Ashley Williams (footballer)

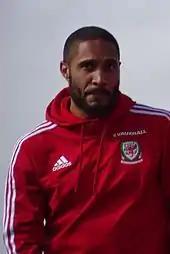
Williams during Wales' post-Euro 2016 homecoming party

On 10 August 2016, Williams joined Everton on a three-year contract for a £12 million transfer fee. He made his debut ten days later as a substitute in a 2–1 win against West Bromwich Albion at The Hawthorns, and three days after that, made his first start for Everton in a 4–0 EFL Cup win at home to Yeovil Town. Williams scored his first Everton goal with an 86th-minute header to secure a 2–1 win over Arsenal on 13 December. On 4 April 2017, he was sent-off at Manchester United for handling a goalbound shot by Luke Shaw, from which Zlatan Ibrahimović scored a penalty to equalise in a 1–1 draw.